Ford County Courthouse (Illinois)

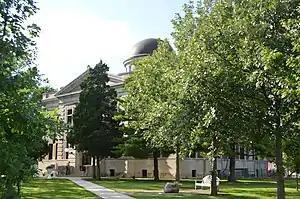
Ford County Courthouse

The Ford County Courthouse holds court sessions on cases brought to it within its 11th Circuit jurisdiction. It is also the meeting place of the elected county board, and contains offices for the county.